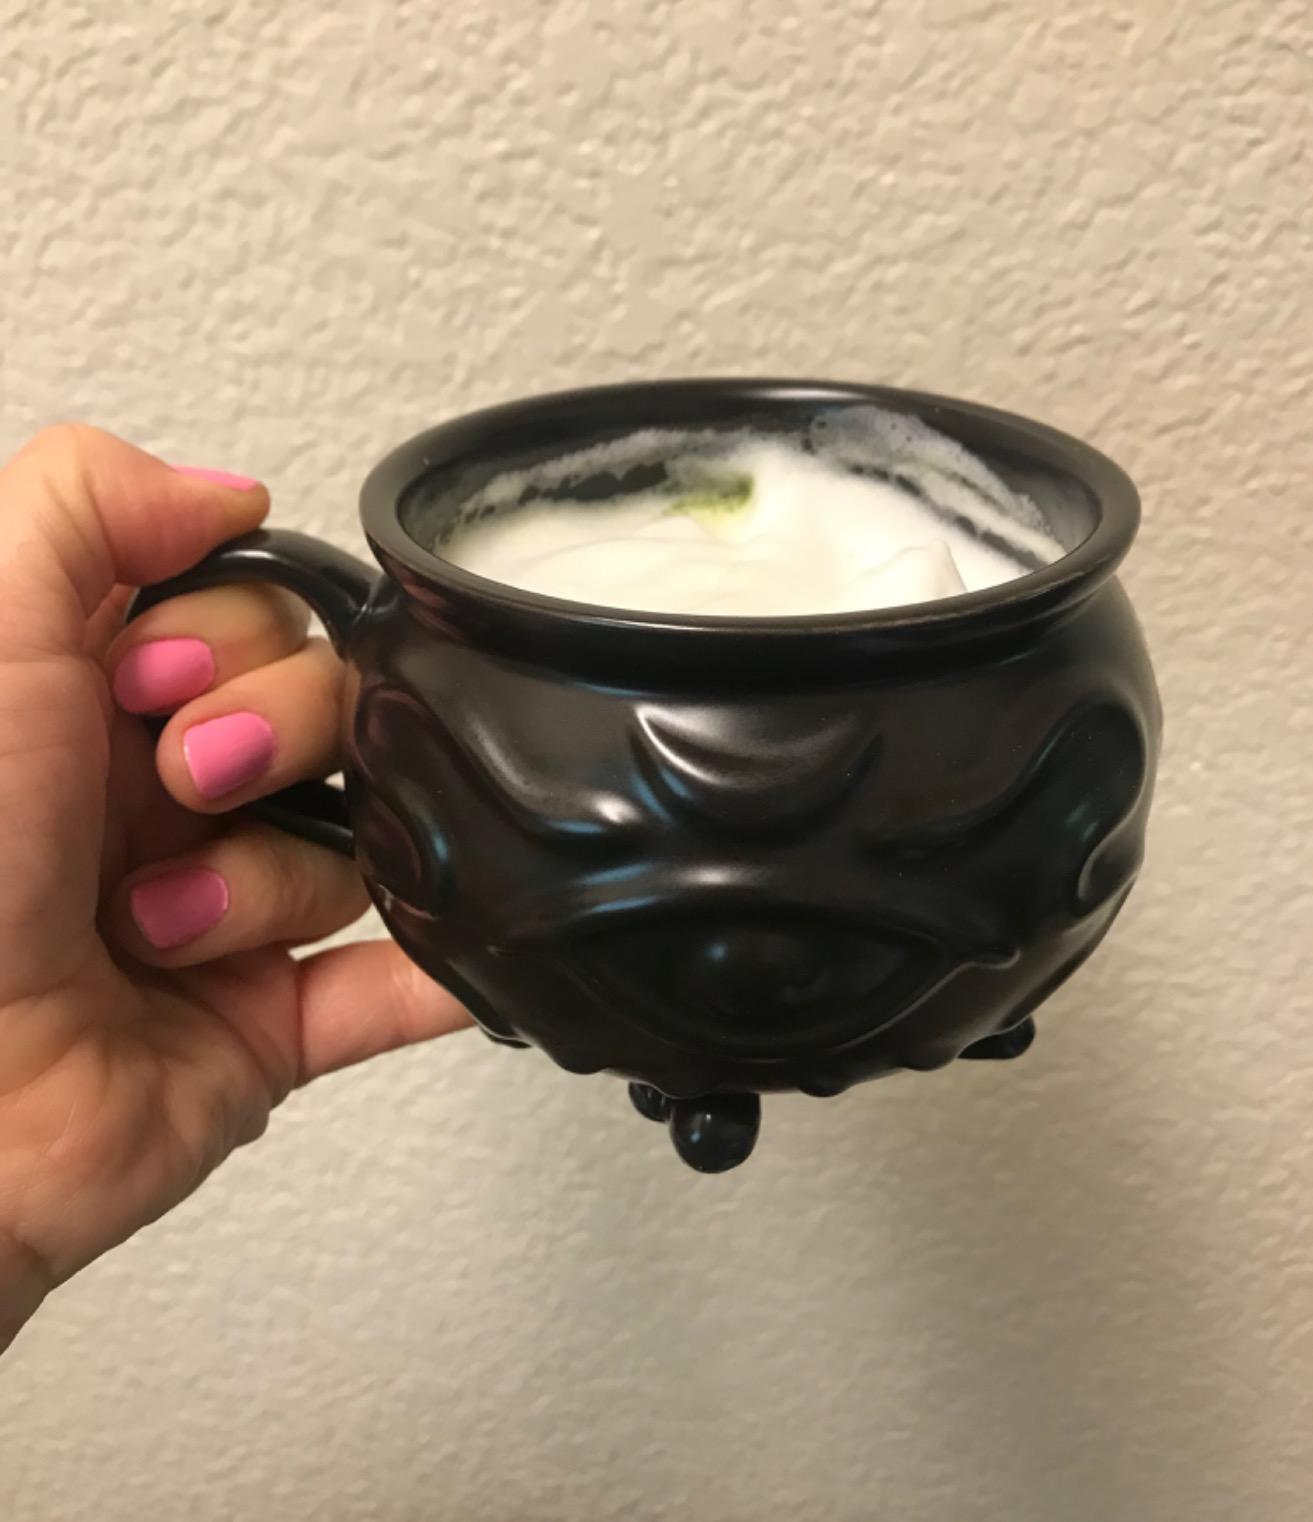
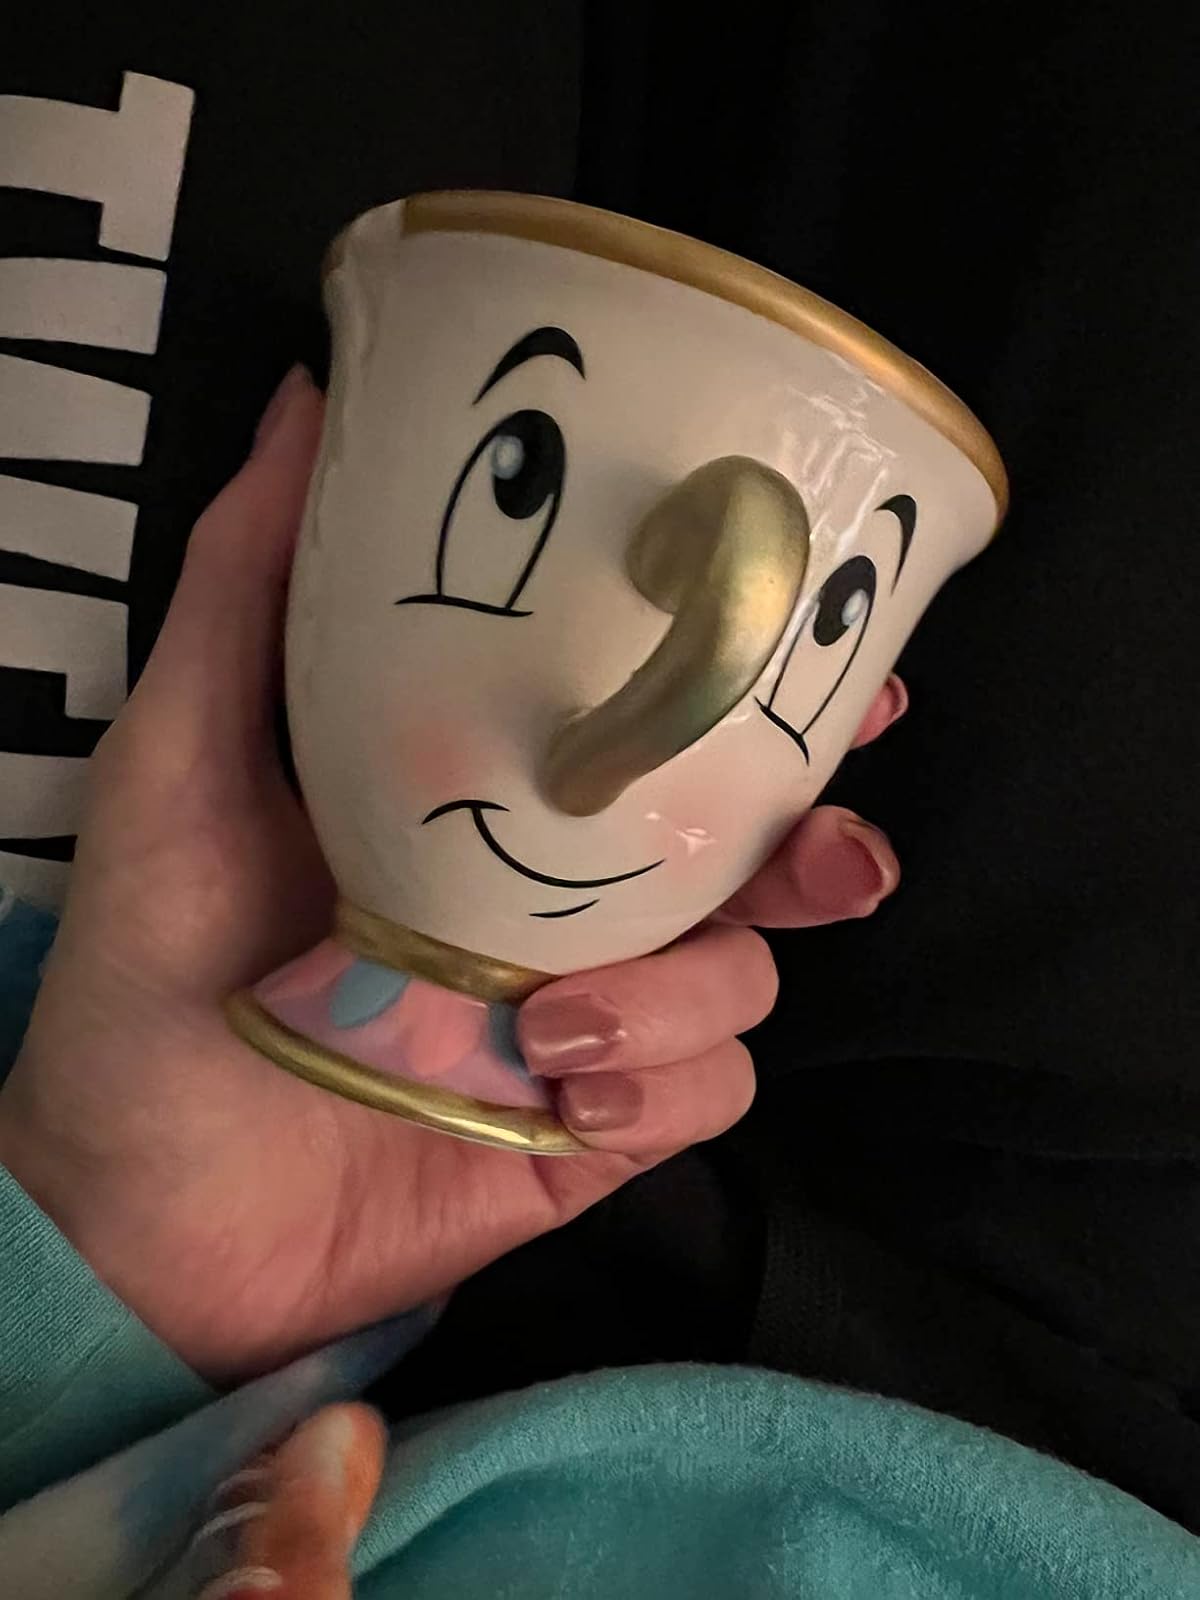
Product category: items_mug
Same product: no